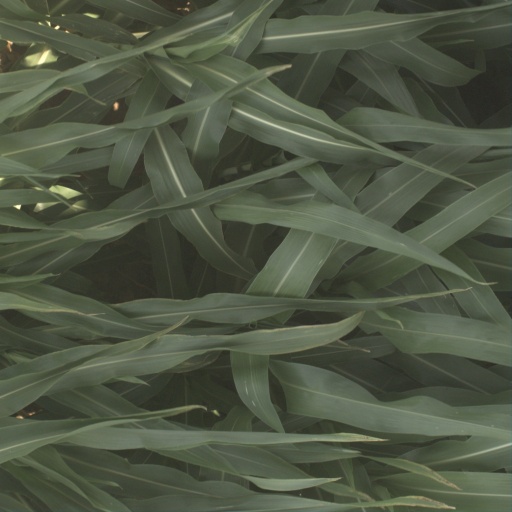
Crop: sorghum